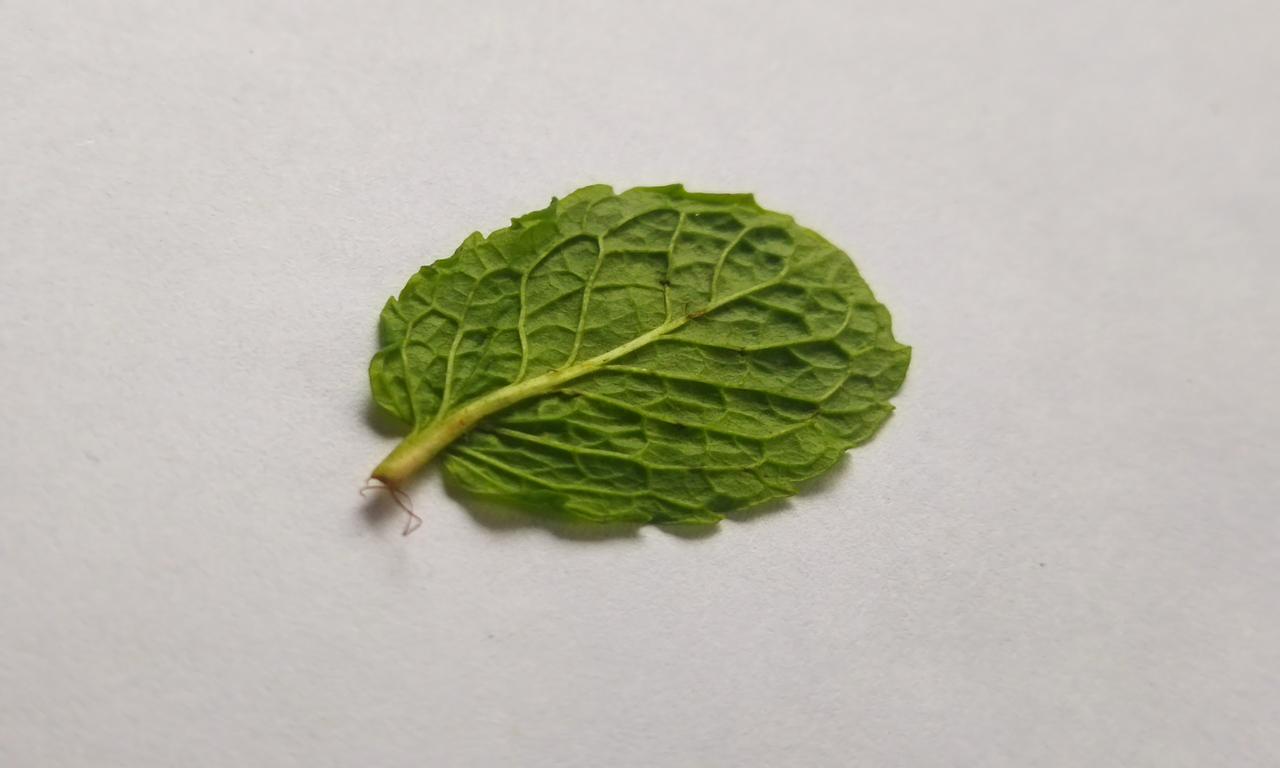
Label: Fresh